Vesterbrogade

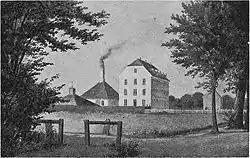
Bing & Grøndahl's factory in 1856

Only buildings that could easily be burned down in the event of an enemy attack could be built outside the city's fortification ring and buildings along the road were therefore limited to a few inns and windmills until the middle of the 19th century when the city's old fortifications were finally decommissioned. It is one of four such "-bro streets".